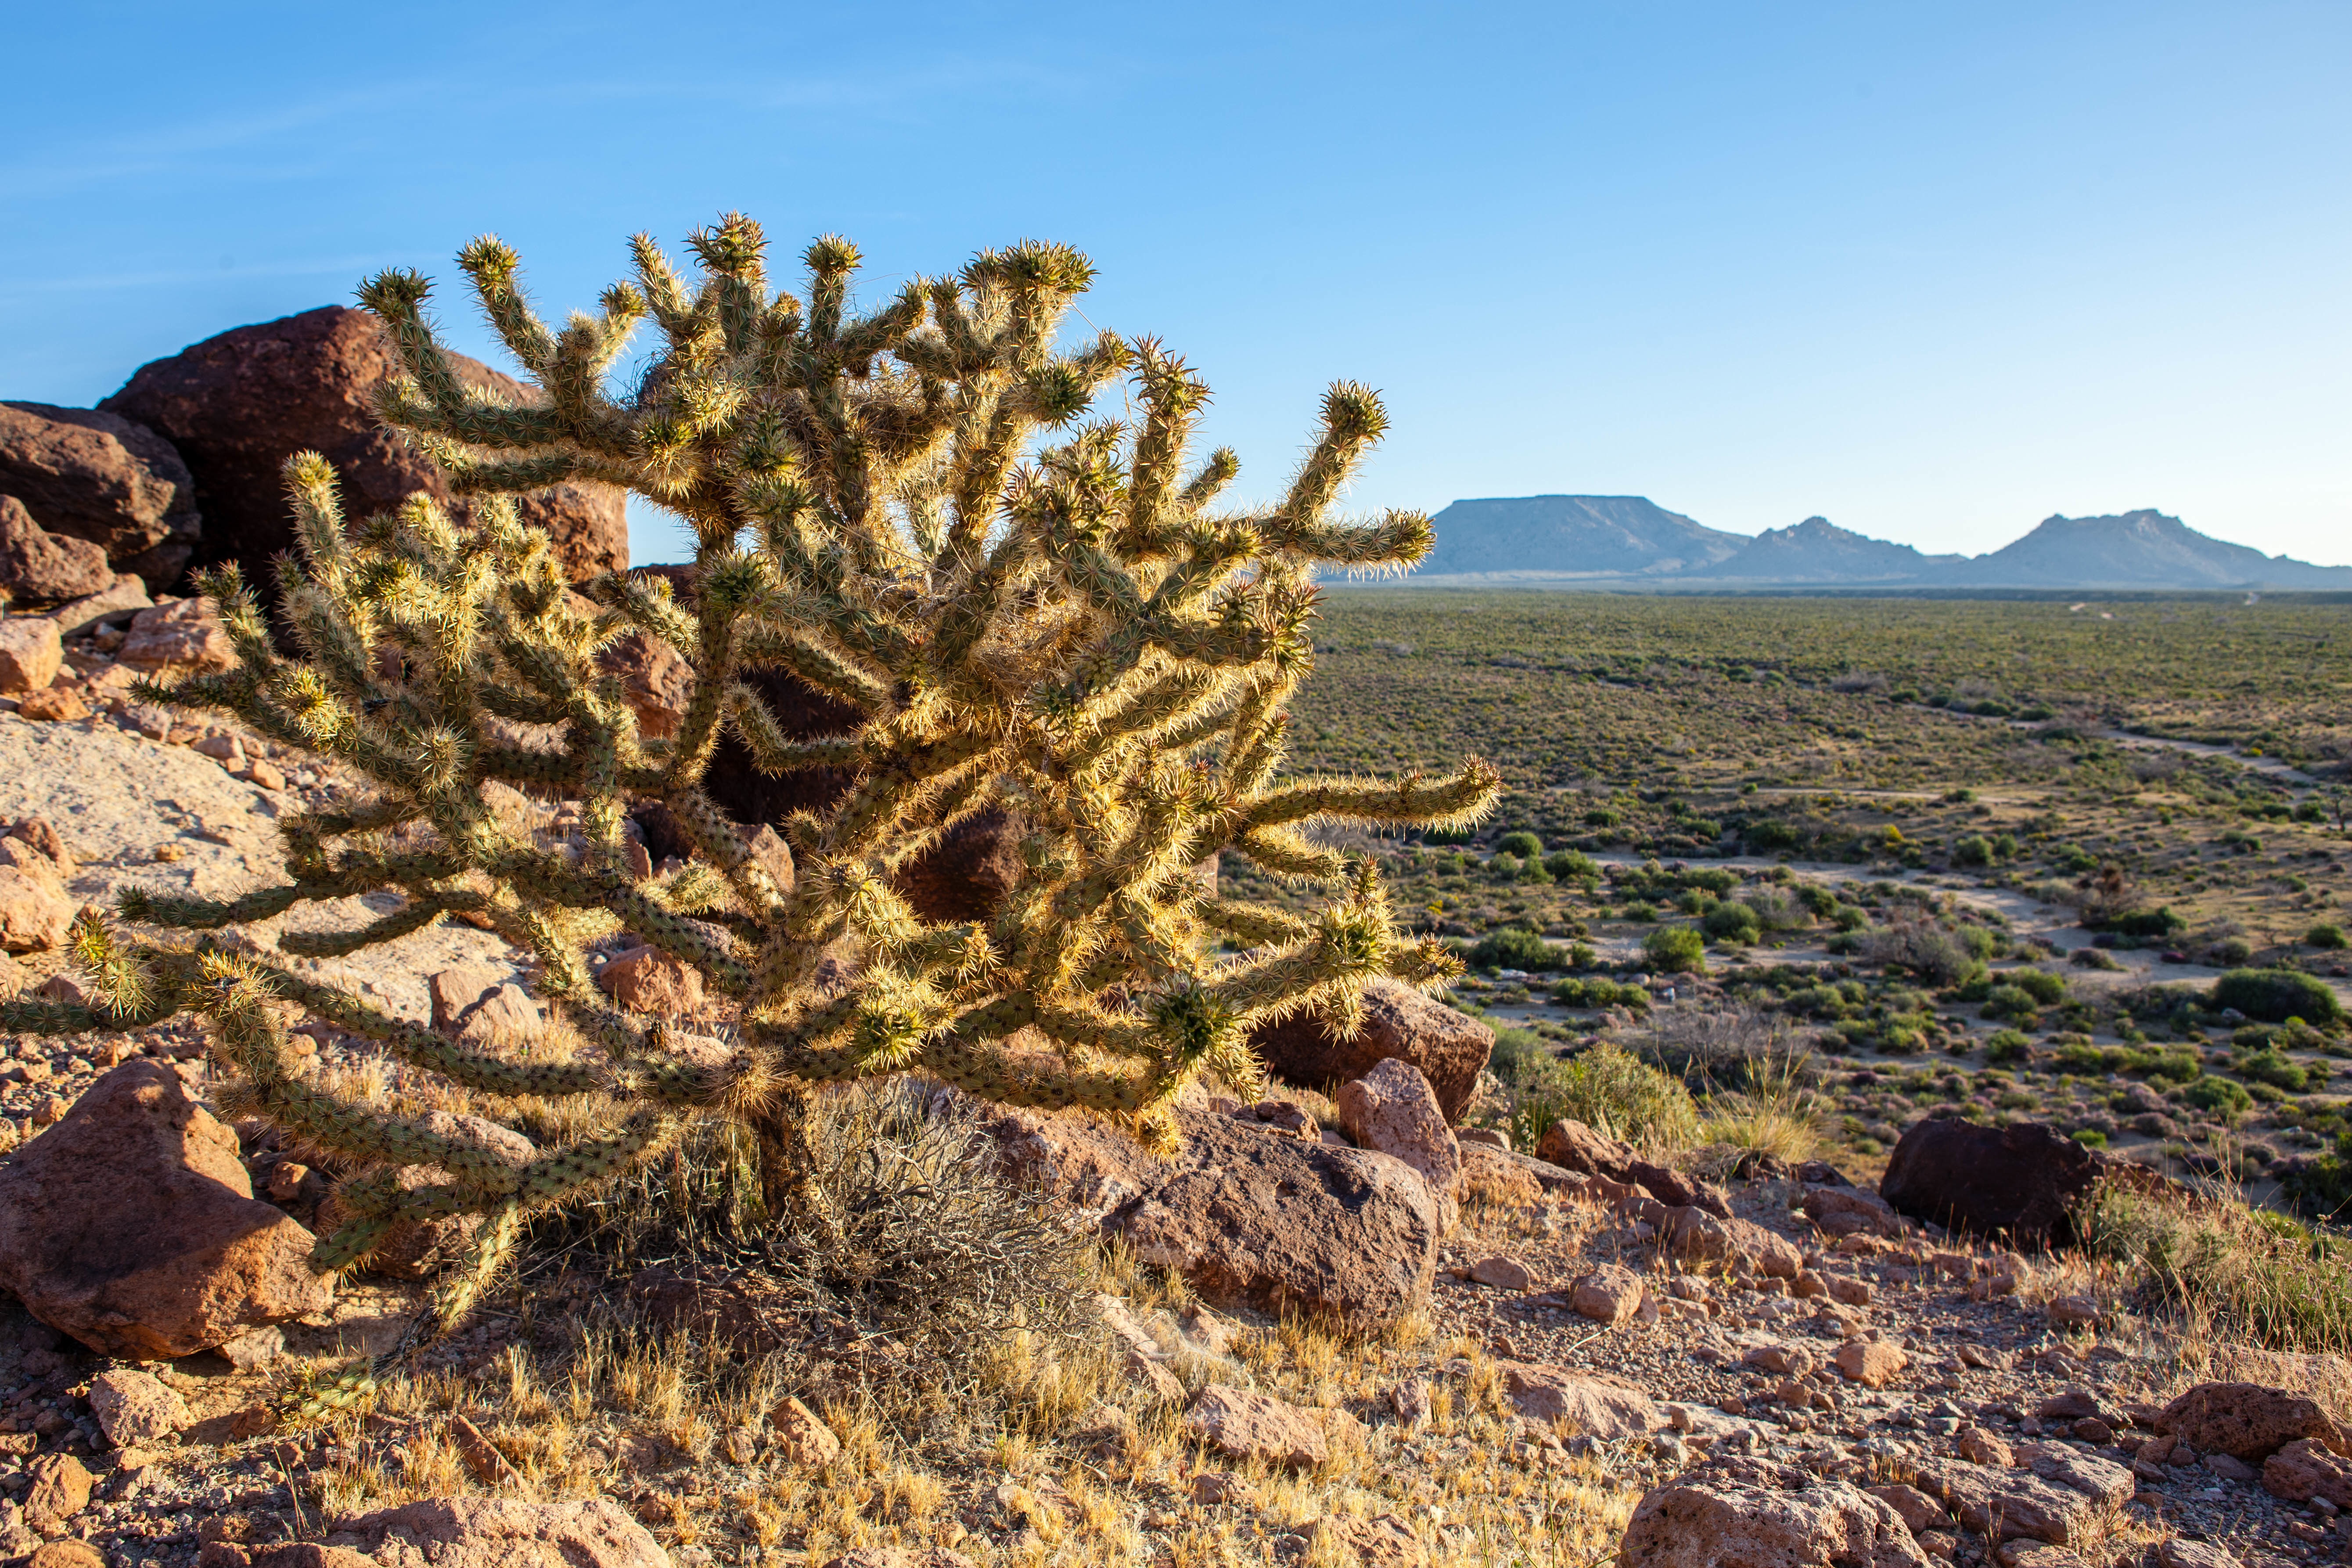
landscape, tree, rock, wilderness, mountain, cactus, plant, trail, desert, soil, ridge, geology, plateau, ecosystem, landform, natural environment, geographical feature, aeolian landform, mountainous landforms